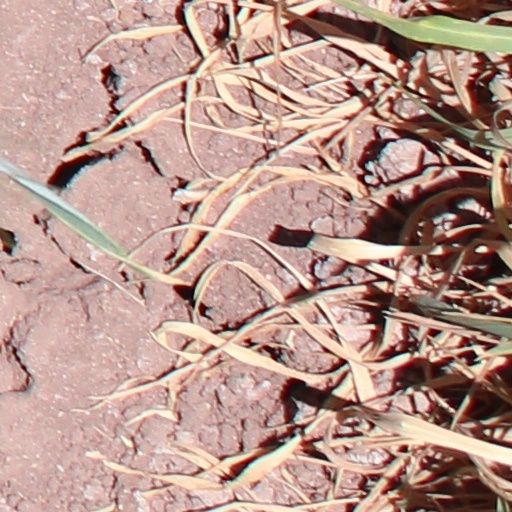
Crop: wheat